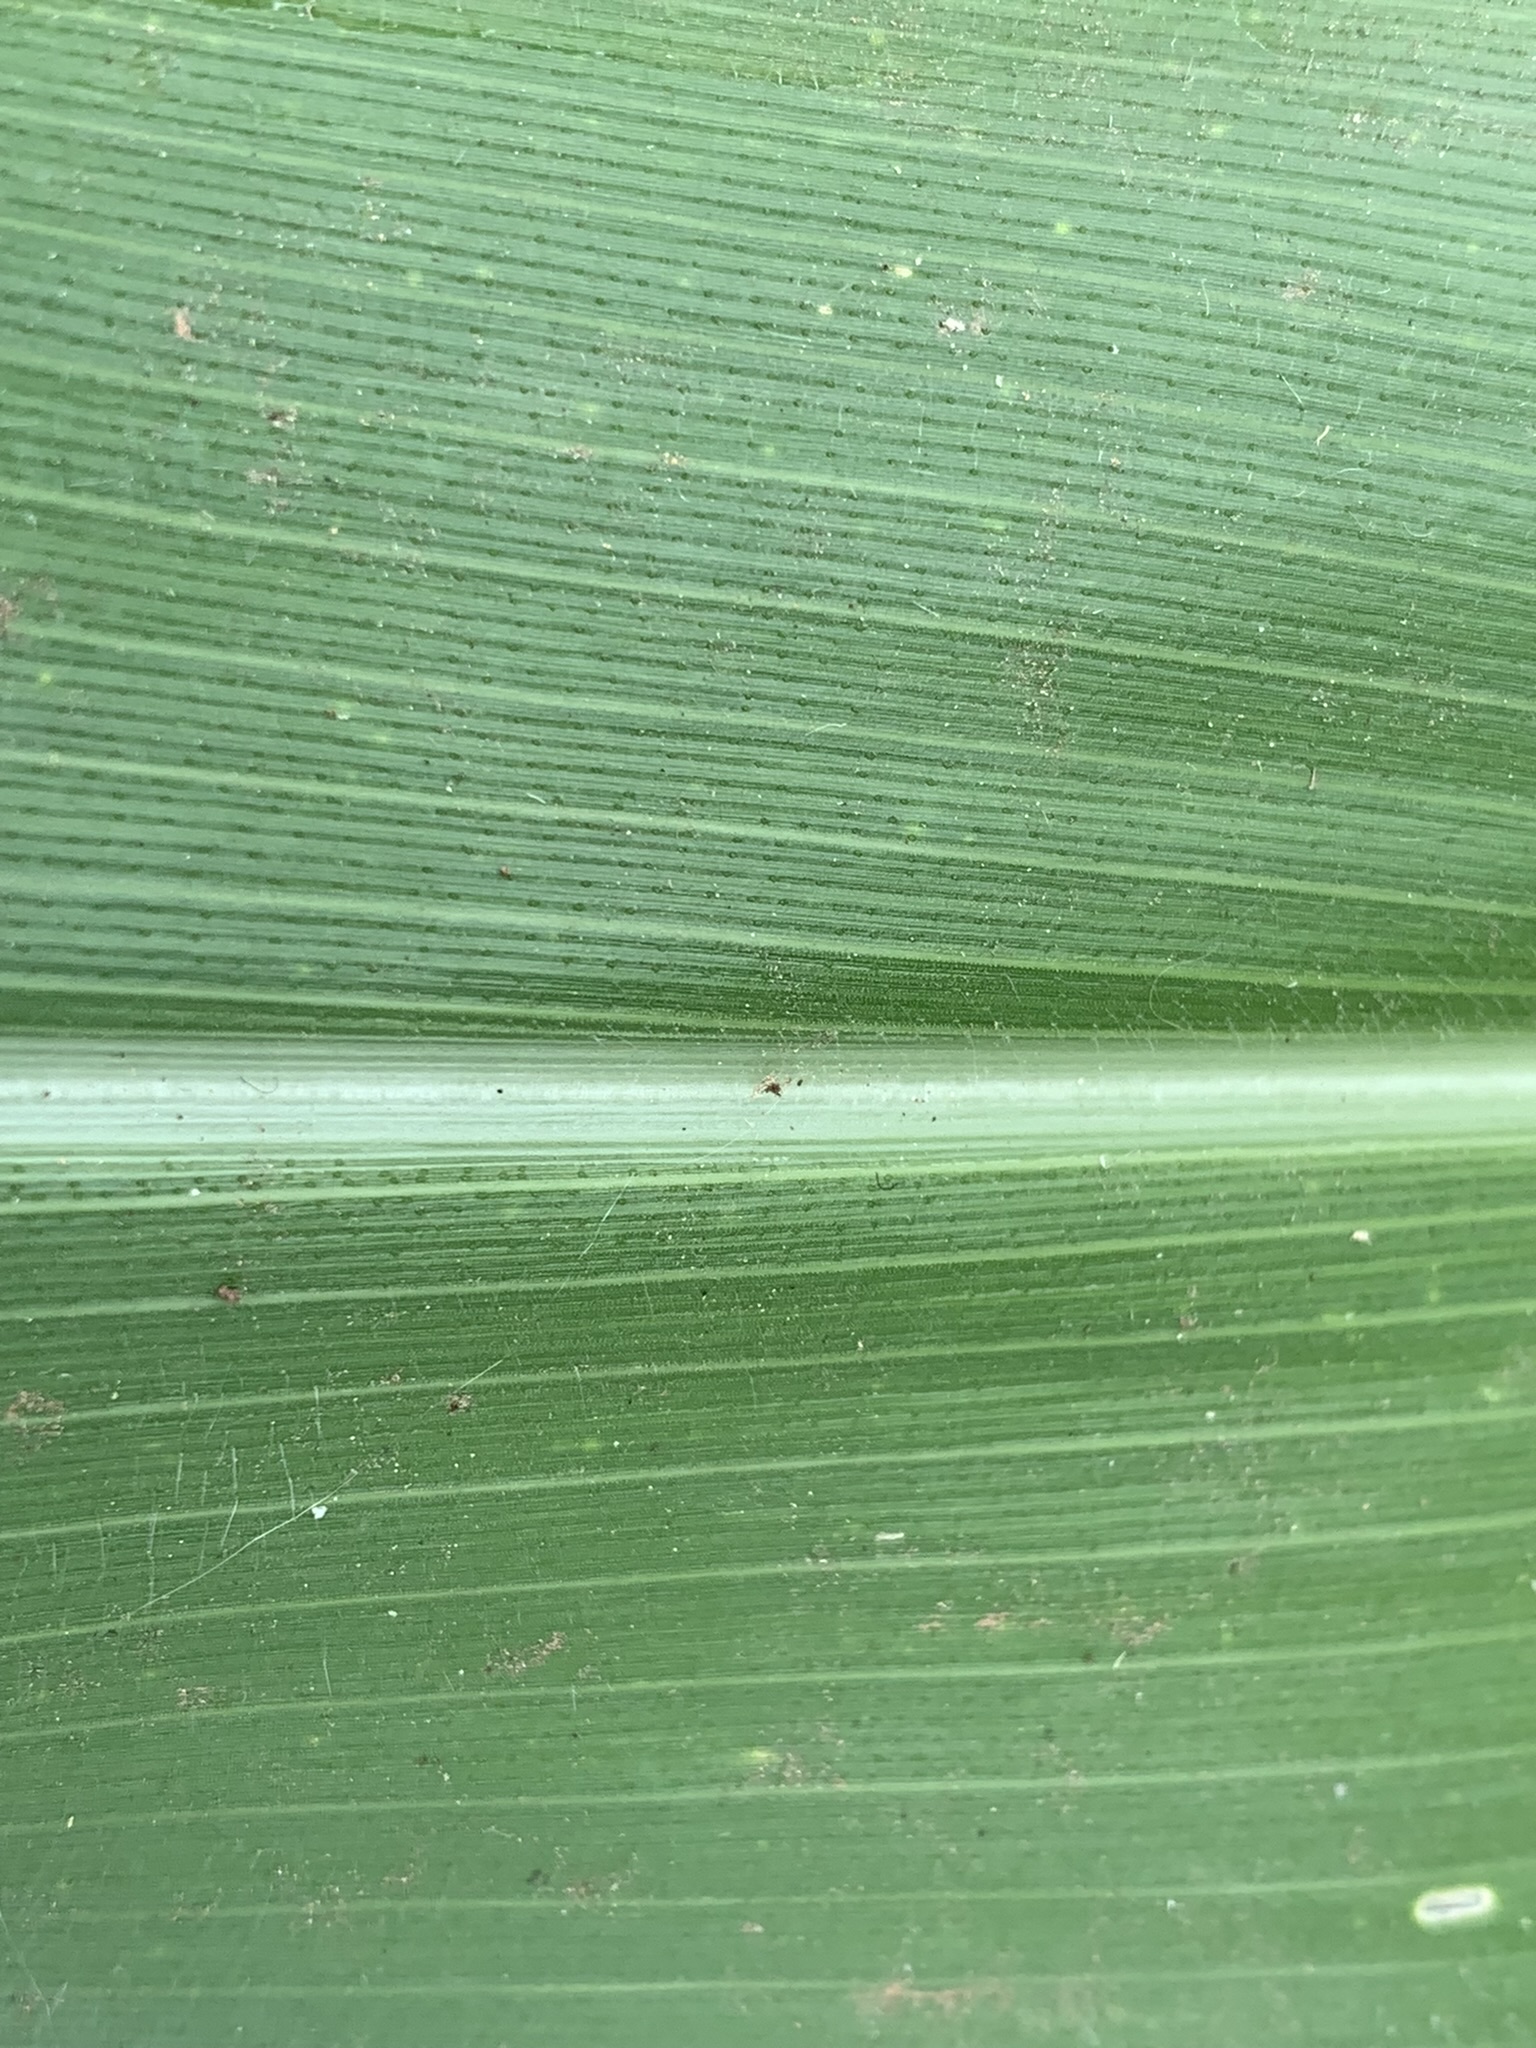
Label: Healthy